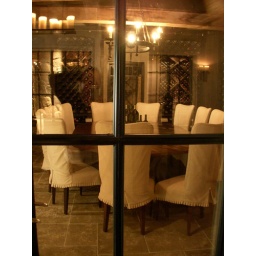
10 person table in wine cellar